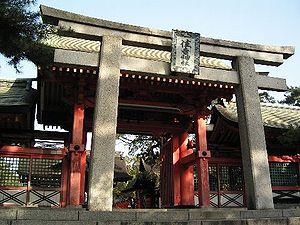
Le Sumiyoshi-taisha, aussi connu sous le nom de grand sanctuaire Sumiyoshi, est un sanctuaire shinto situé dans l'arrondissement de Sumiyoshi à Osaka au Japon. C'est le plus important de tous les sanctuaires Sumiyoshi du Japon. Le plus ancien sanctuaire où sont vénérés les Sumiyoshi sanjin, les trois kamis Sumiyoshi, est le sanctuaire Sumiyoshi de Hakata.